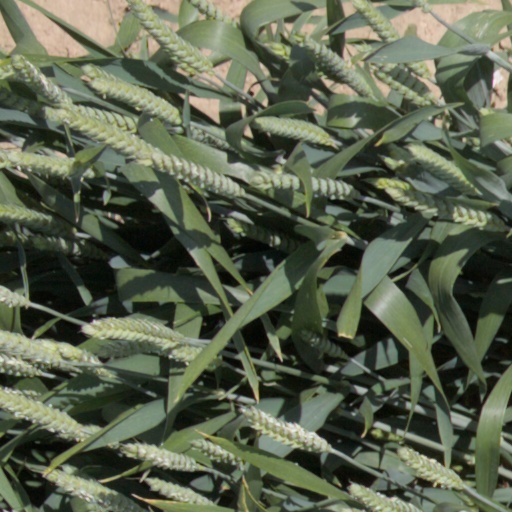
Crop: wheat